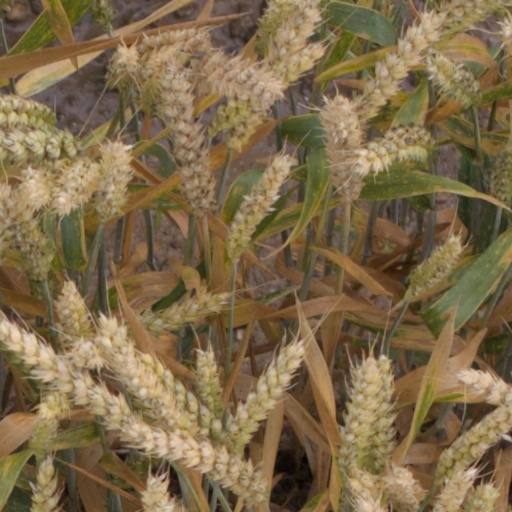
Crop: wheat